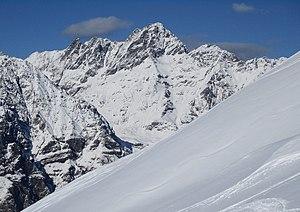
Valbondione est une commune italienne de la province de Bergame dans la région Lombardie en Italie.